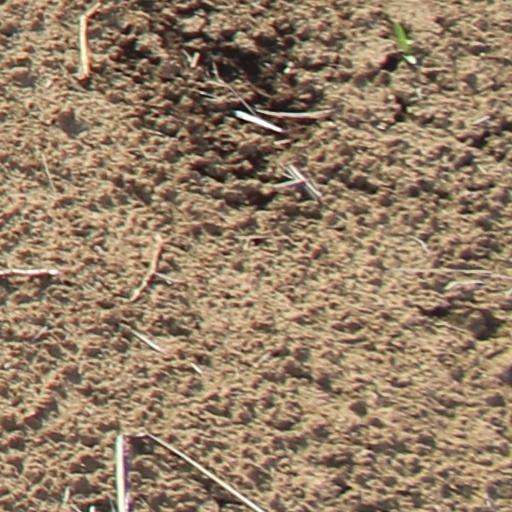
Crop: wheat